Ulm-Söflingen station

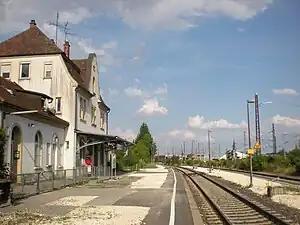
2012

Ulm-Söflingen station is a railway station in the Söflingen district in the town of Ulm, located in Baden-Württemberg, Germany.